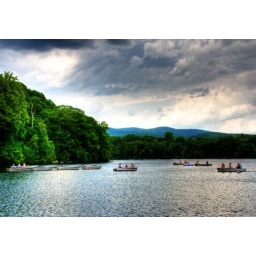
Afternoon in Bear mountain lake